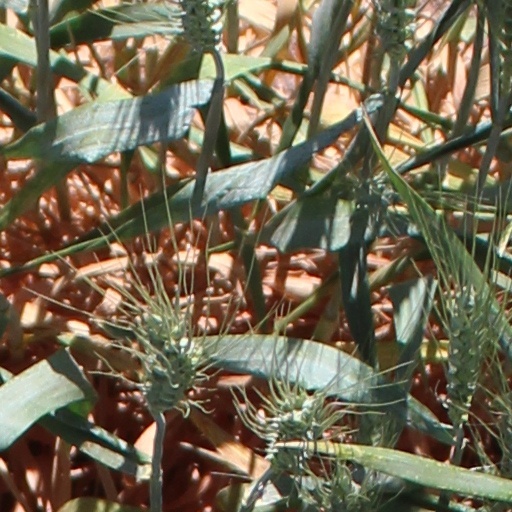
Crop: wheat